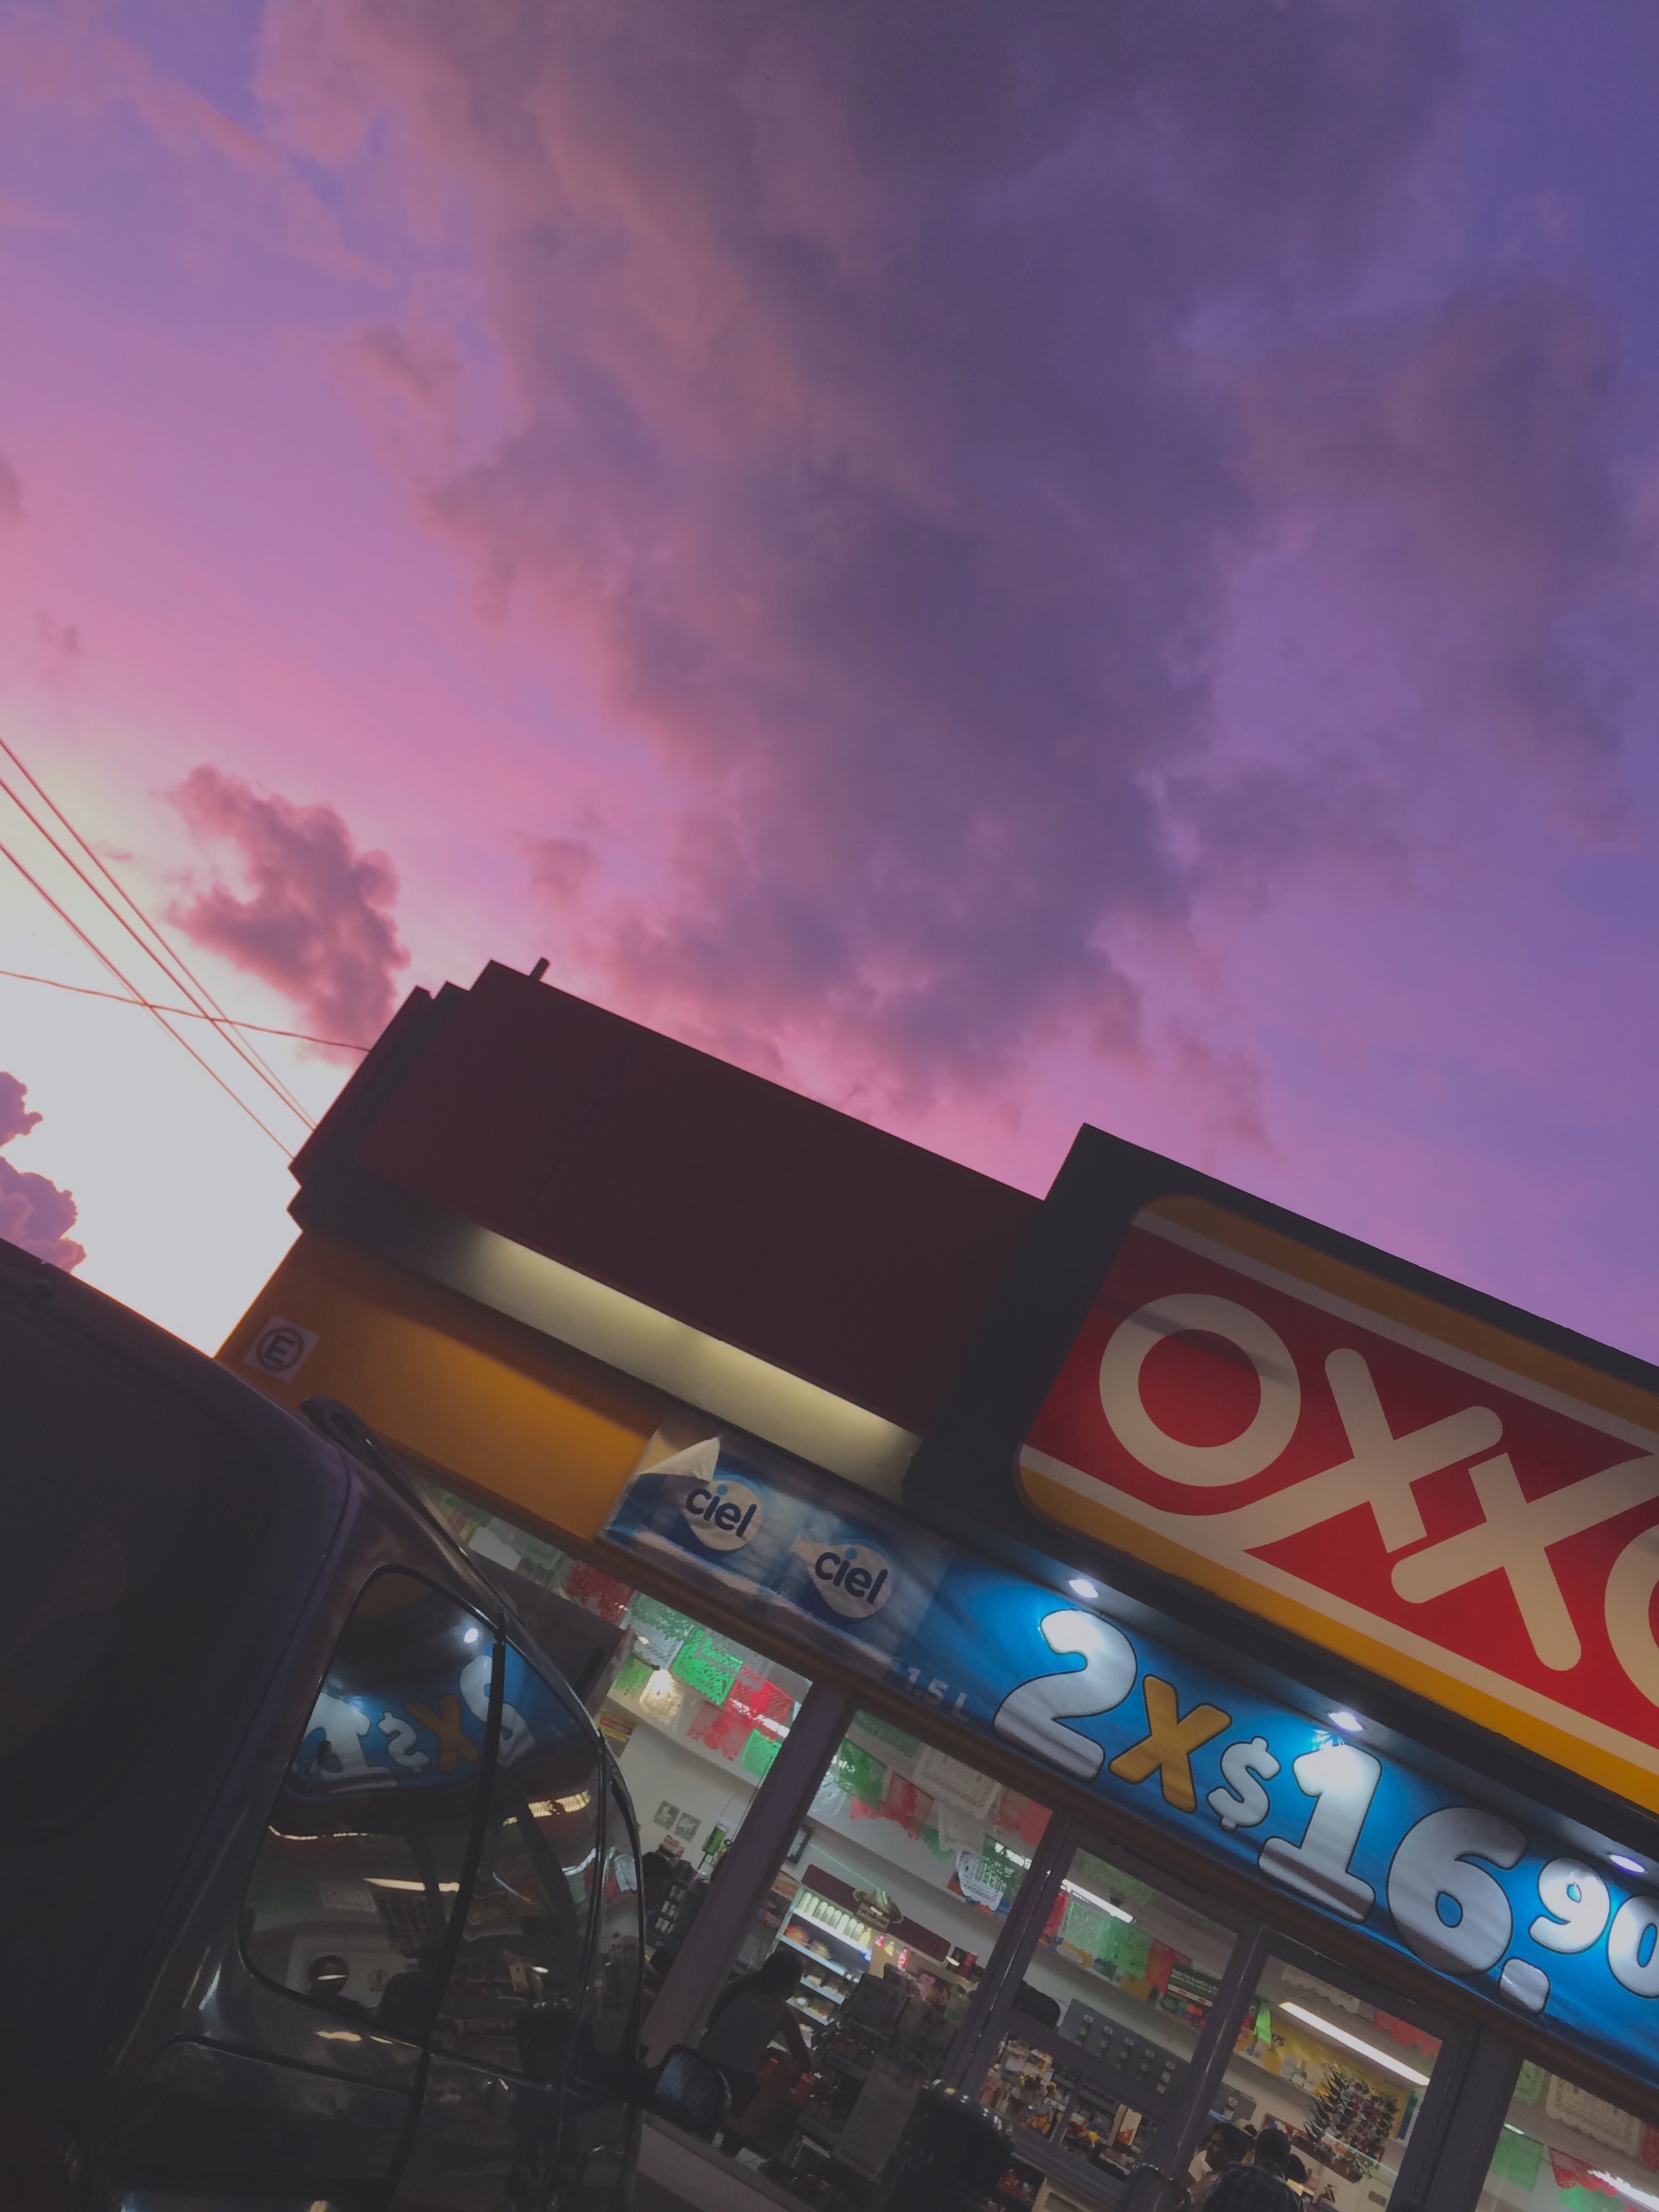
sky, evening, color, shape